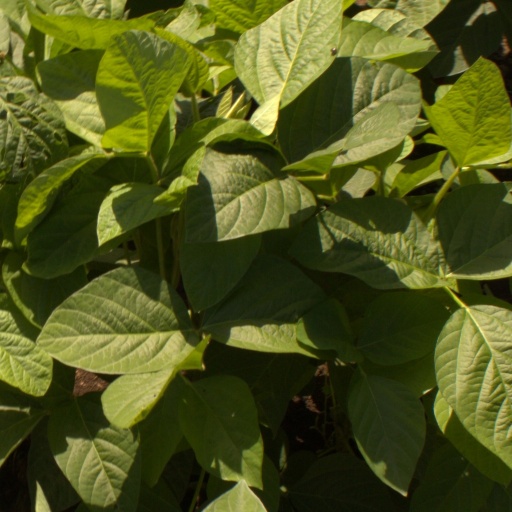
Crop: soybean